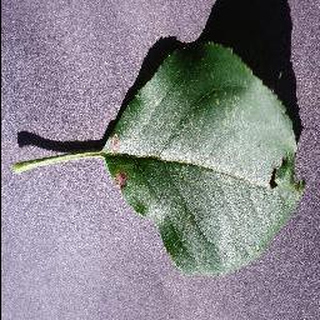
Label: apple_black_rot